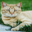
Label: cat